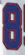
Number: 8